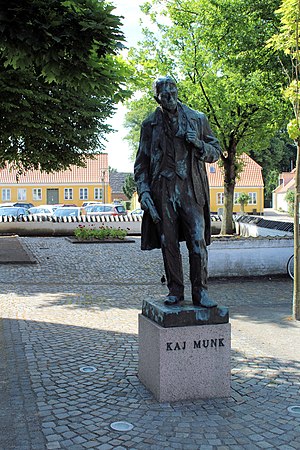
Kaj Munk / Kaj Munk-prisen
Statuen på Torvet i Maribo
Kaj Harald Leininger Munk var en dansk præst og dramatiker.